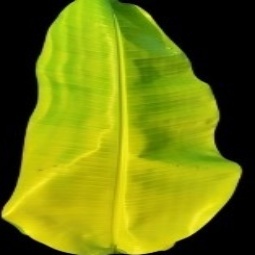
Label: Sulphur